José Luis Cuevas

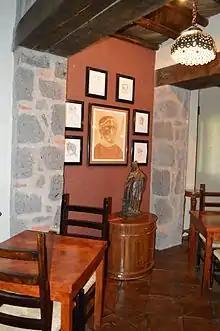
Portion of the pub with works by the artist on the wall at the Hacienda Santa Clara Study and Research Center in San Miguel Allende, Mexico

Within a career that spanned over seventy years, Cuevas was a painter, writer, draftsman, engraver, illustrator and printmaker. There have been solo exhibitions od Cuevas' work in museums and galleries throughout the world. His first exhibition was when he was only fourteen at the Seminario Axiologico but no one came, the works came off the walls and were stepped on. His first successful individual exhibition was at Mexico City's Galería Prisse in 1953, when he was nineteen. In 1954, he meets the critic Jose Gomez-Sicre who invites him to exhibit at the Panamerican Union in Washington, DC. This, his first U.S. exhibition, sold out opening night and resulted in interviews with Time and the Washington Post, which called him a “golden boy,” opening doors and helping to sell his paintings. In 1955, he participated in the first Salón de Arte Libre organized by Galería Proteo, where he met David Alfaro Siqueiros. During the rest of the 1950s, he exhibited in Havana, Caracas, Lima and Buenos Aires, where he met Jorge Luis Borges, Rafael Squirru and Alberto Greco.